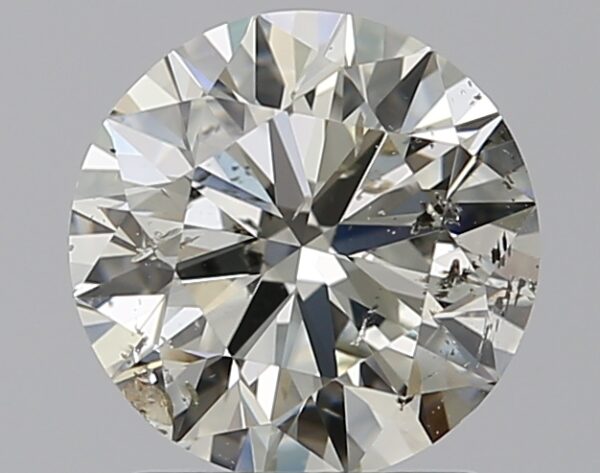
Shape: round
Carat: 1.51
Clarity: SI2
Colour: I
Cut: EX
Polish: EX
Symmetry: EX
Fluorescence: ST
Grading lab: IGI
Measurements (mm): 7.31 x 7.27 x 4.52